Bissara

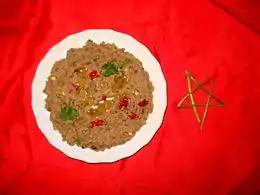
Bissara

In Morocco, bissara is popular during the colder months of the year and can be found in town squares and various alleyways. It is typically served in shallow bowls or soup plates, and topped with olive oil, paprika, and cumin. Bread is sometimes eaten dipped into the dish, and lemon juice is sometimes added as a topping.